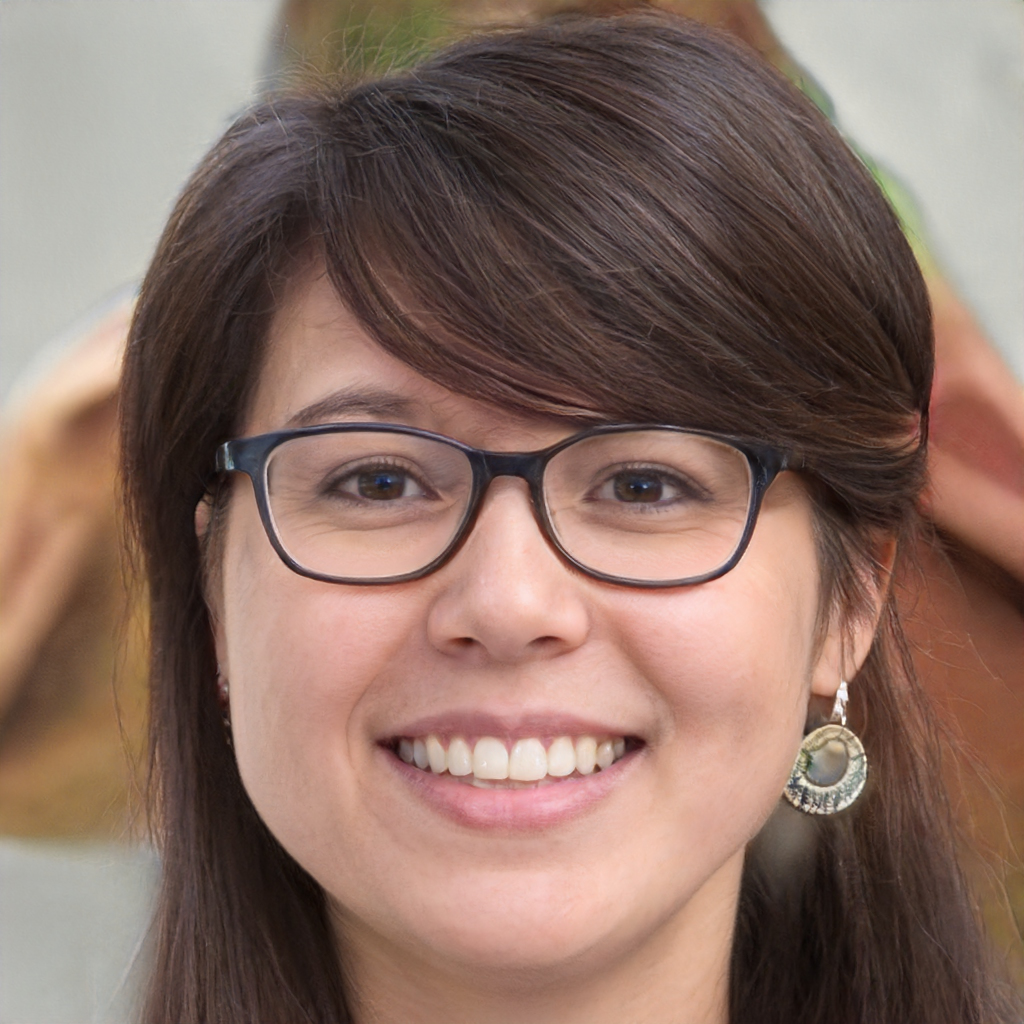
Label: No Watermark